Indoor air quality

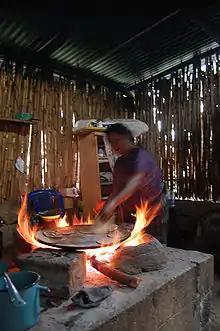
A traditional wood-fired 3-stone stove in Guatemala, which causes indoor air pollution

Indoor combustion, such as for cooking or heating, is a major cause of indoor air pollution and causes significant health harms and premature deaths. Hydrocarbon fires cause air pollution. Pollution is caused by both biomass and fossil fuels of various types, but some forms of fuels are more harmful than others.